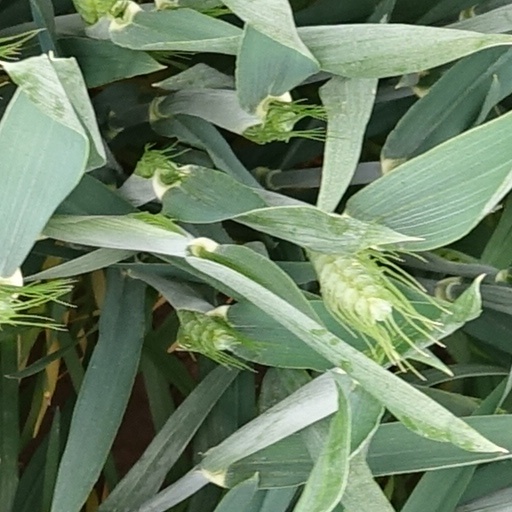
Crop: wheat